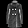
Label: Coat